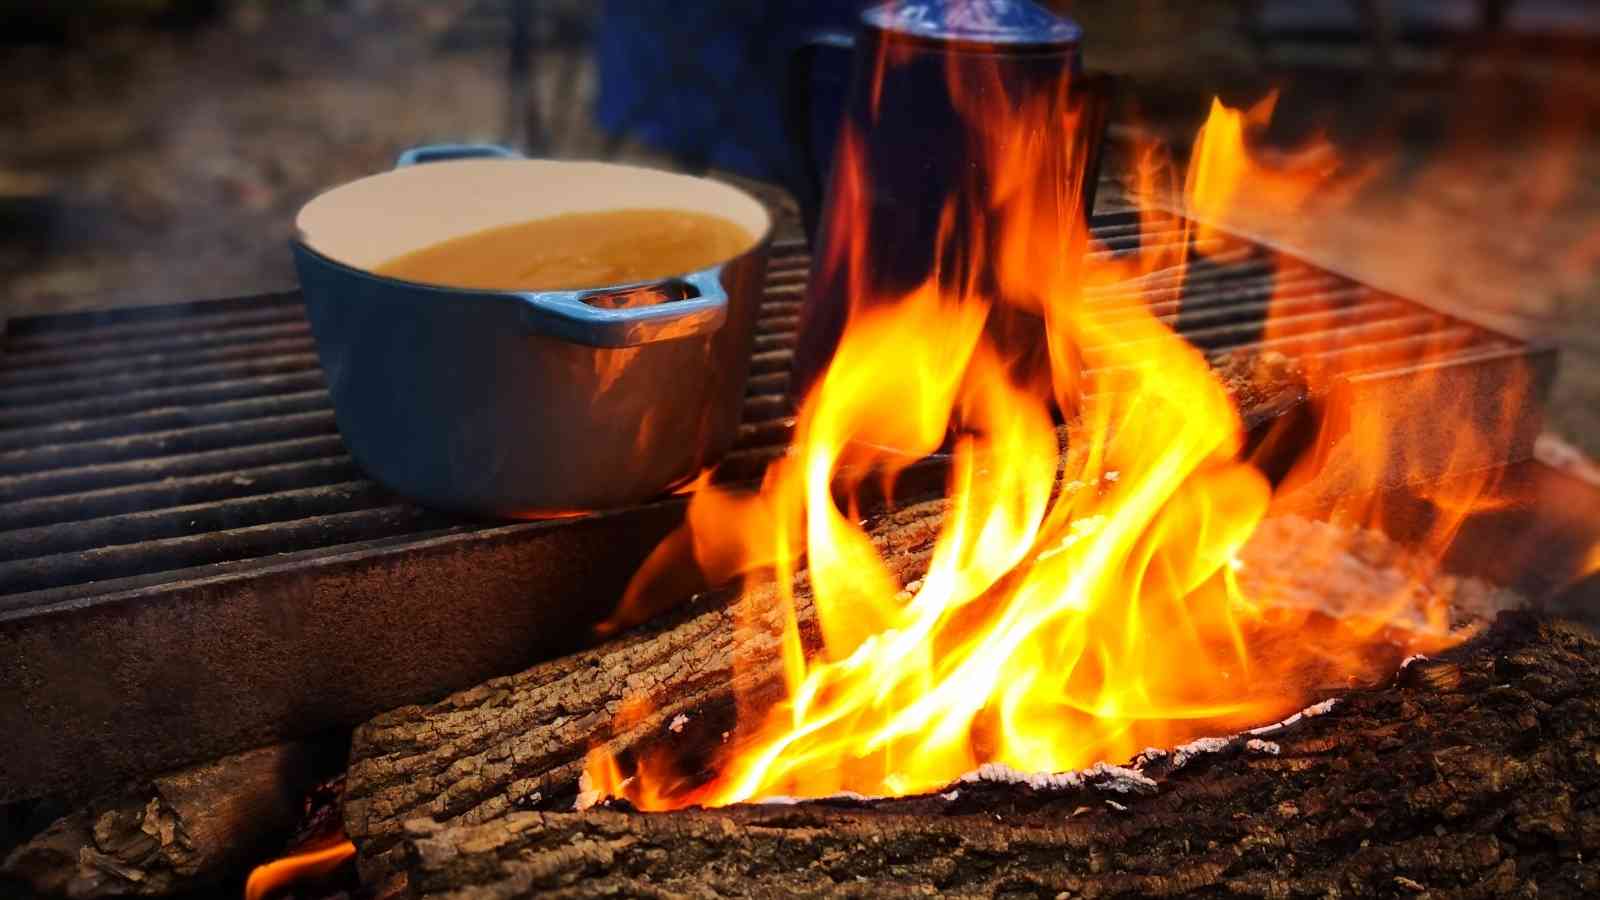
Adjective: colder
Antonym: hotter